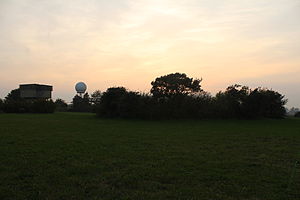
Mandehoved
Udsigtstårn og vejrradar ved Rasteplads Flagbanken.
Udsigtstårn og vejrradar ved Rasteplads Flagbanken
Mandehoved er en bebyggelse i Store Heddinge Sogn.